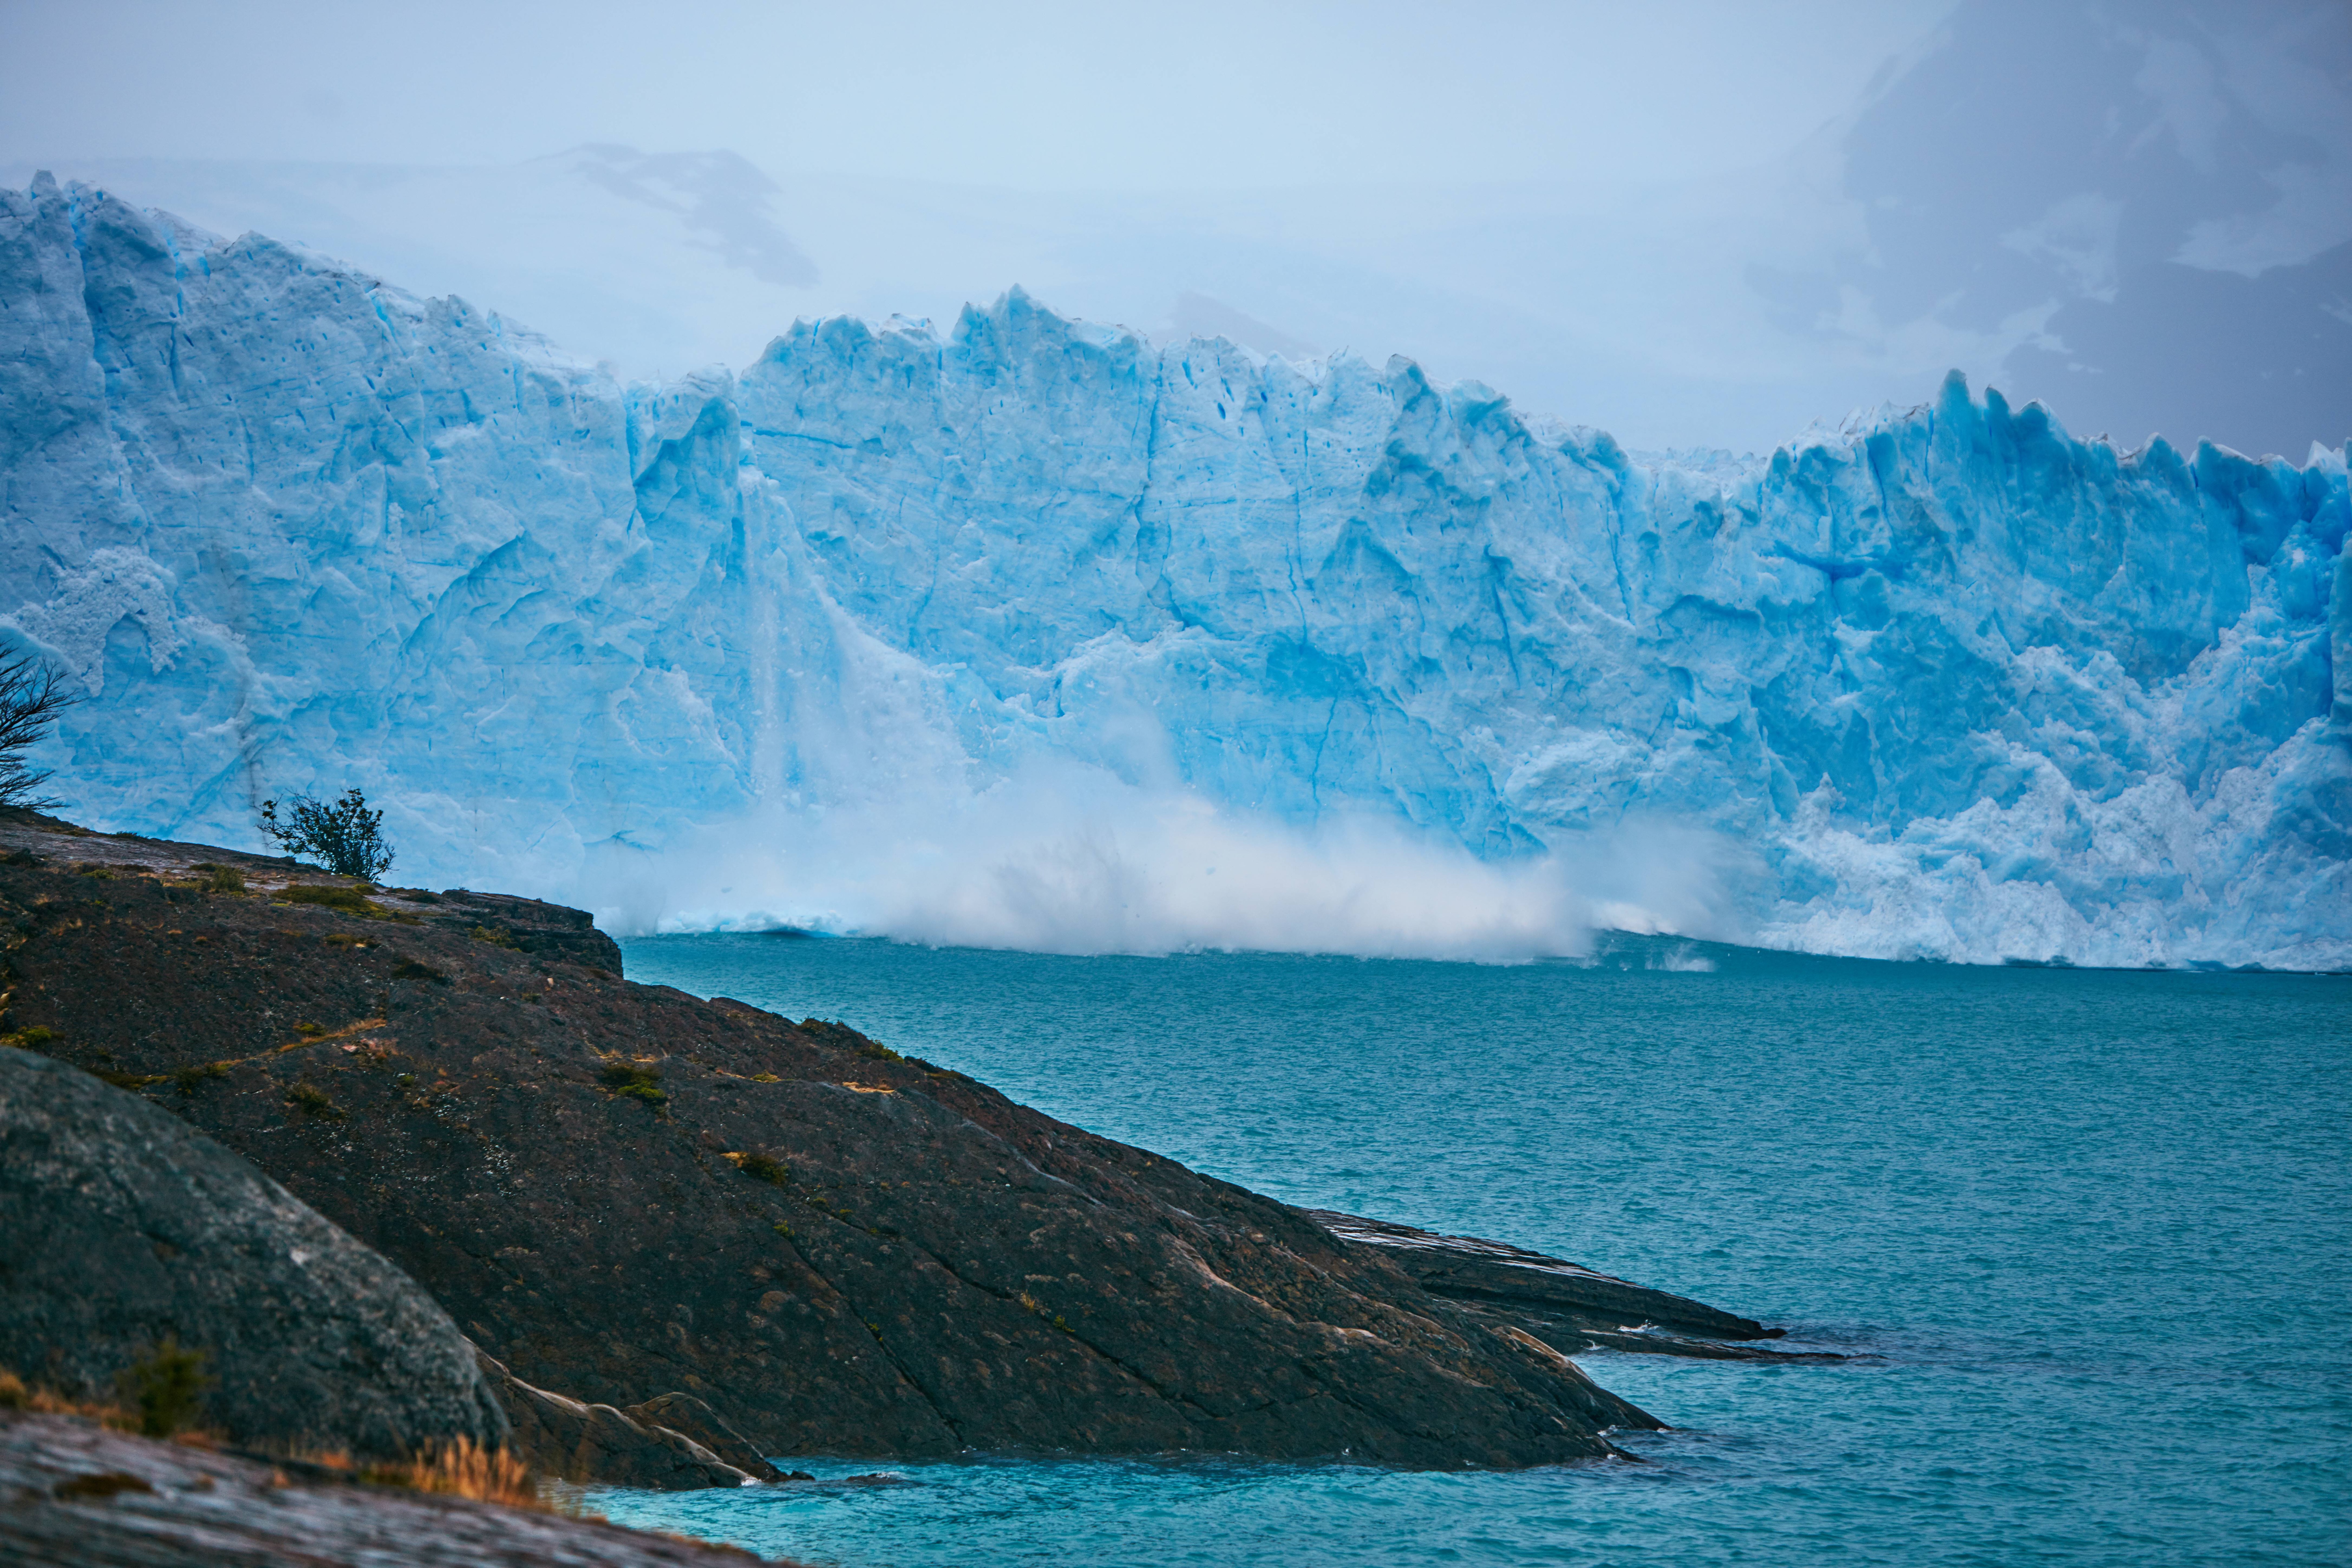
sea, coast, tree, water, rock, ocean, wave, cliff, glacier, bay, fjord, arctic, terrain, iceberg, cape, landform, arctic ocean, geographical feature, glacial landform, wind wave